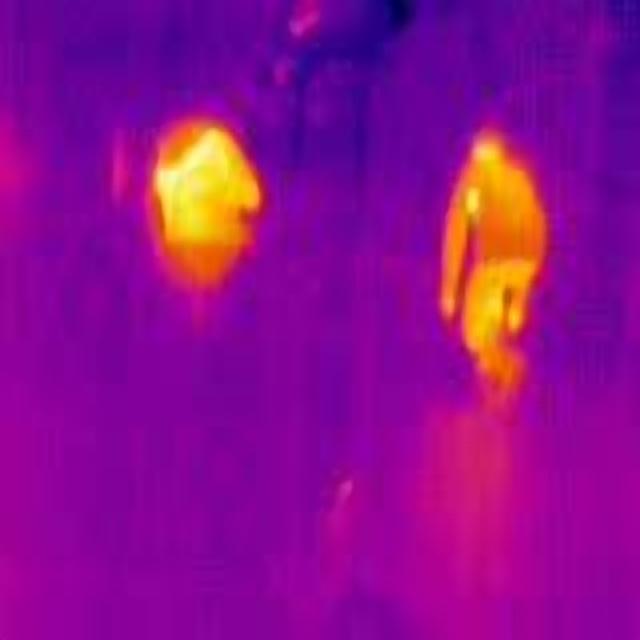
Detected objects:
label: person
label: person